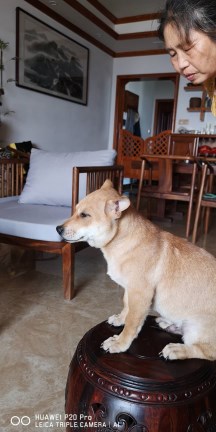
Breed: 1043-n000001-Shiba_Dog